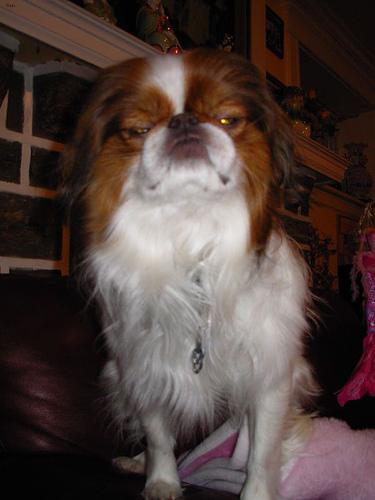
Breed: japanese chin